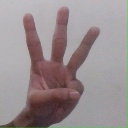
अक्षर: व